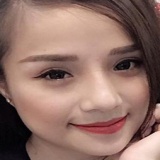
ca sĩ Thương Võ